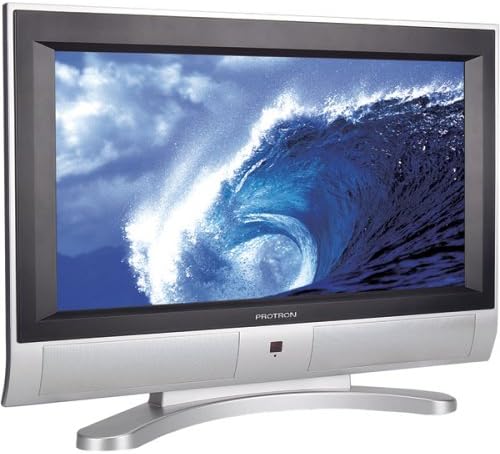
Protron PLTV-32C 32 Inch Flat Panel LCD Tv
Category: All Electronics
Proton PLTV32M 32"" Wide Screen HDTV
Features: 32 inch Flat Panel LCD TV | Native Resolution 1366 x 768 | Dynamic Contrast Ratio 1200 | 1 | HDTV Ready/Built In Speaker